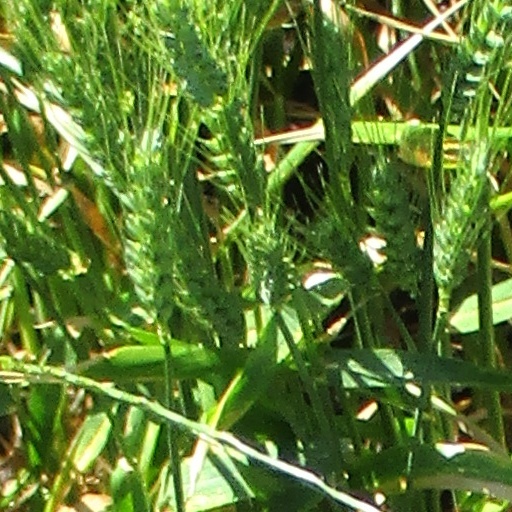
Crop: wheat